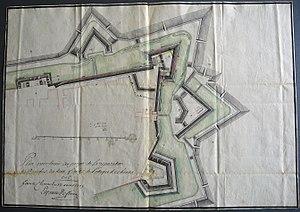
Plan pour servir au projet de la reparation des breches des deux fronts de l'attaque de Chivas. Fait a Chivas le 12 aout 1705